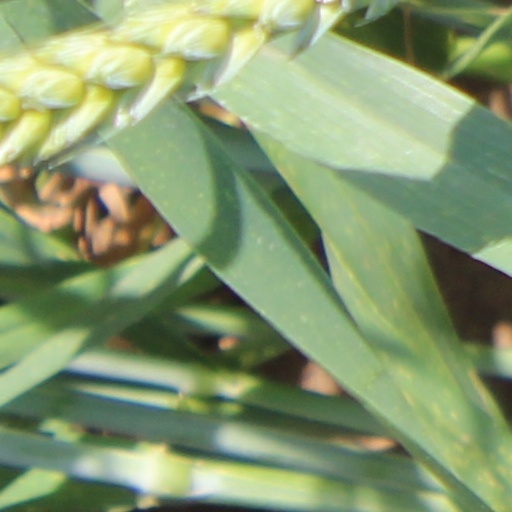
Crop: wheat